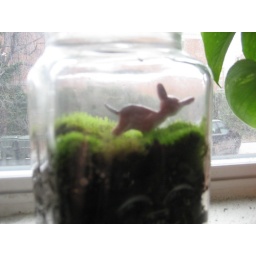
This plastic deer is trapped in a water bear forest.